Rennsteig

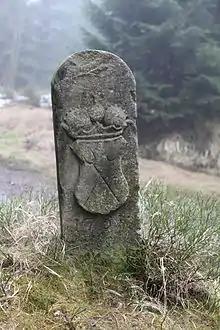
Historic border stone

Along the there are about 1,300 historic boundary stones. Since the 16th century the , most of which was a border path, was marked with these political and national emblems. Of particular note are the 13 so-called , of which only ten lie immediately on the . In local parlance these stones became known as " or stones. The boundary stones surviving today stem mainly from the 18th century. In addition to boundary stones, there are also forest stones, stone crosses and monuments along the trail.